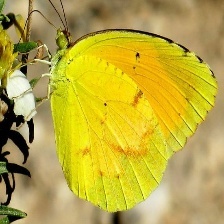
Species: SLEEPY ORANGE
Butterfly family (ImageNet category): sulphur_butterfly